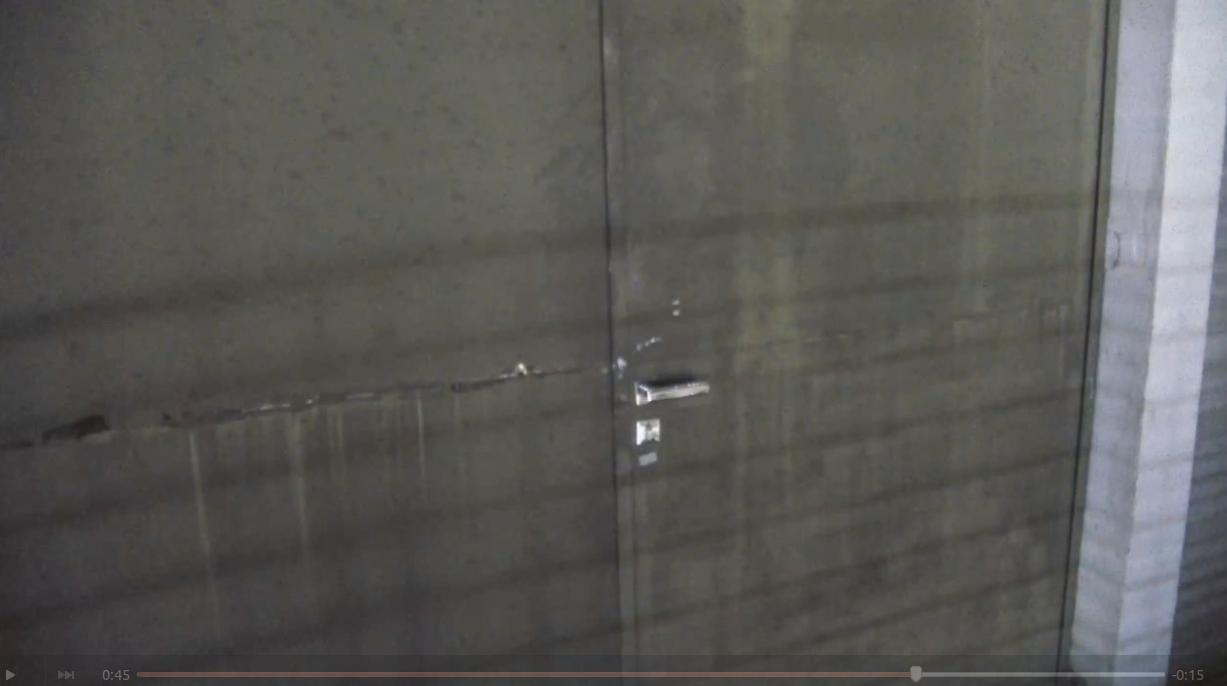
Fire: no
Smoke: no